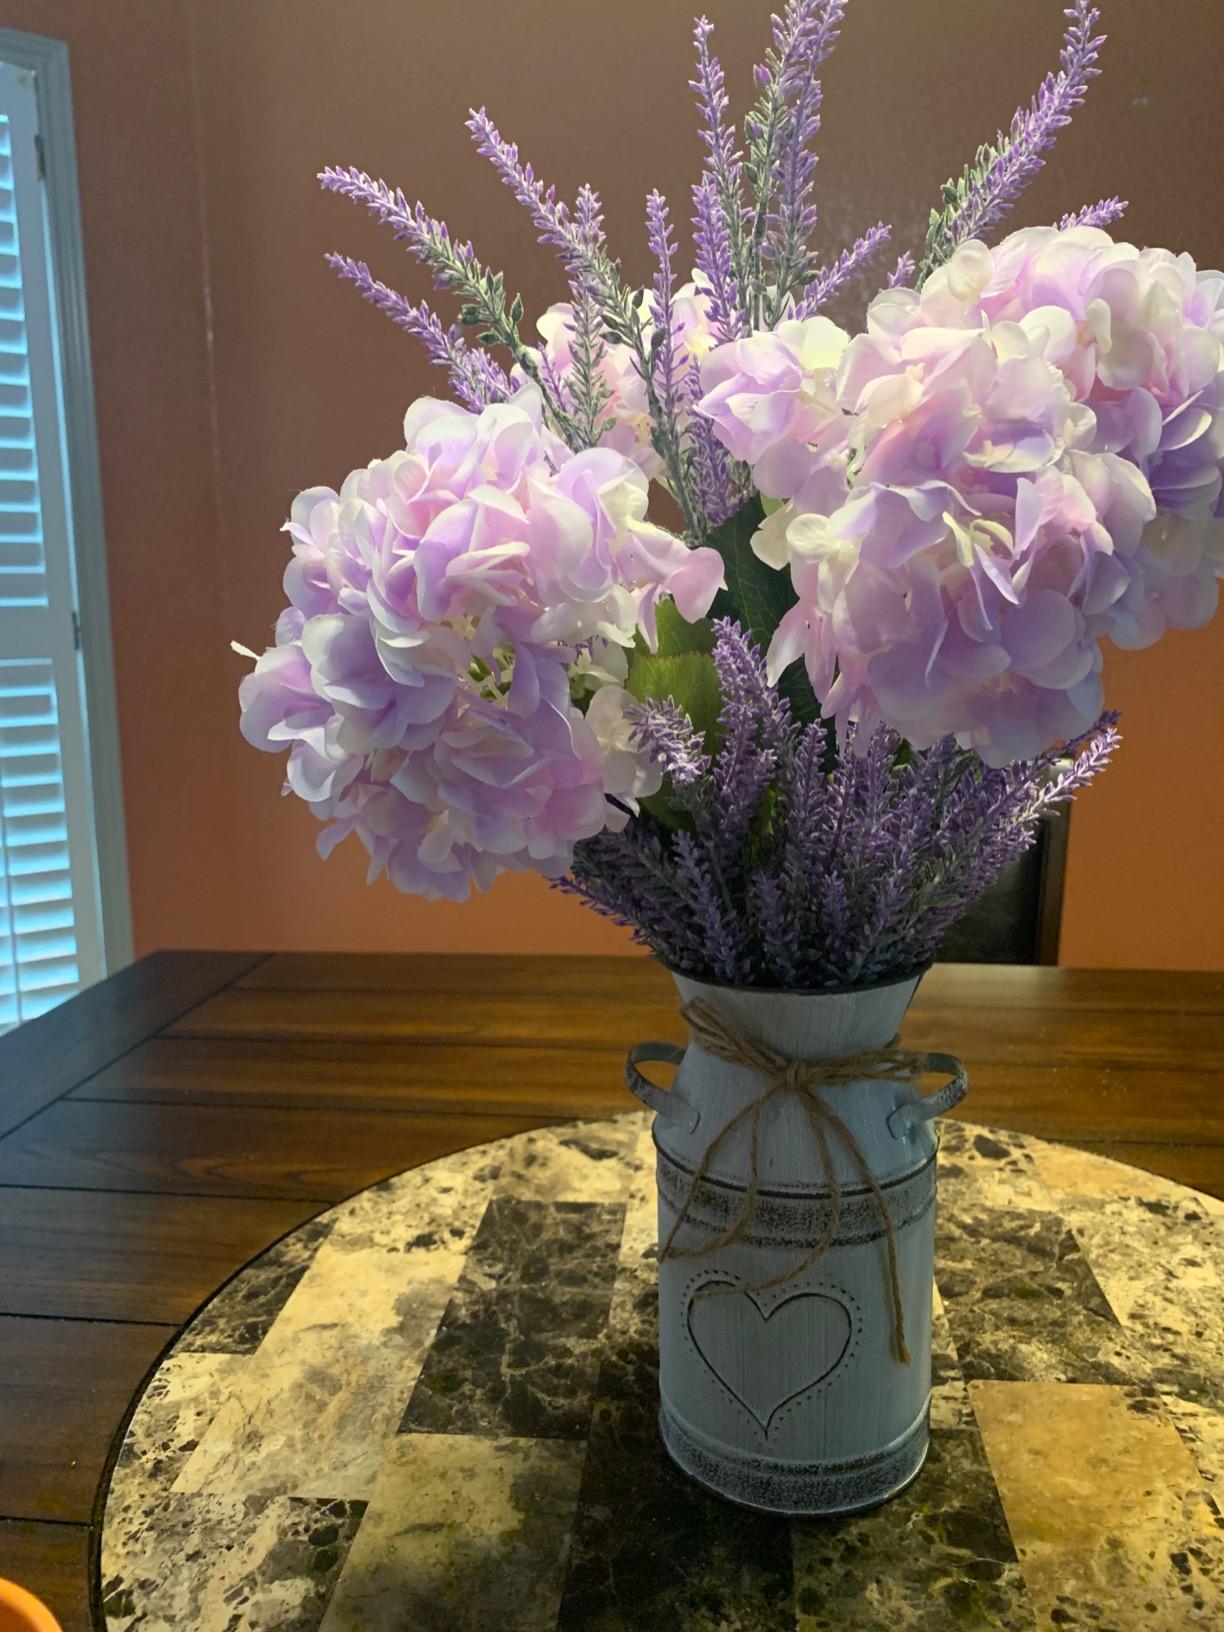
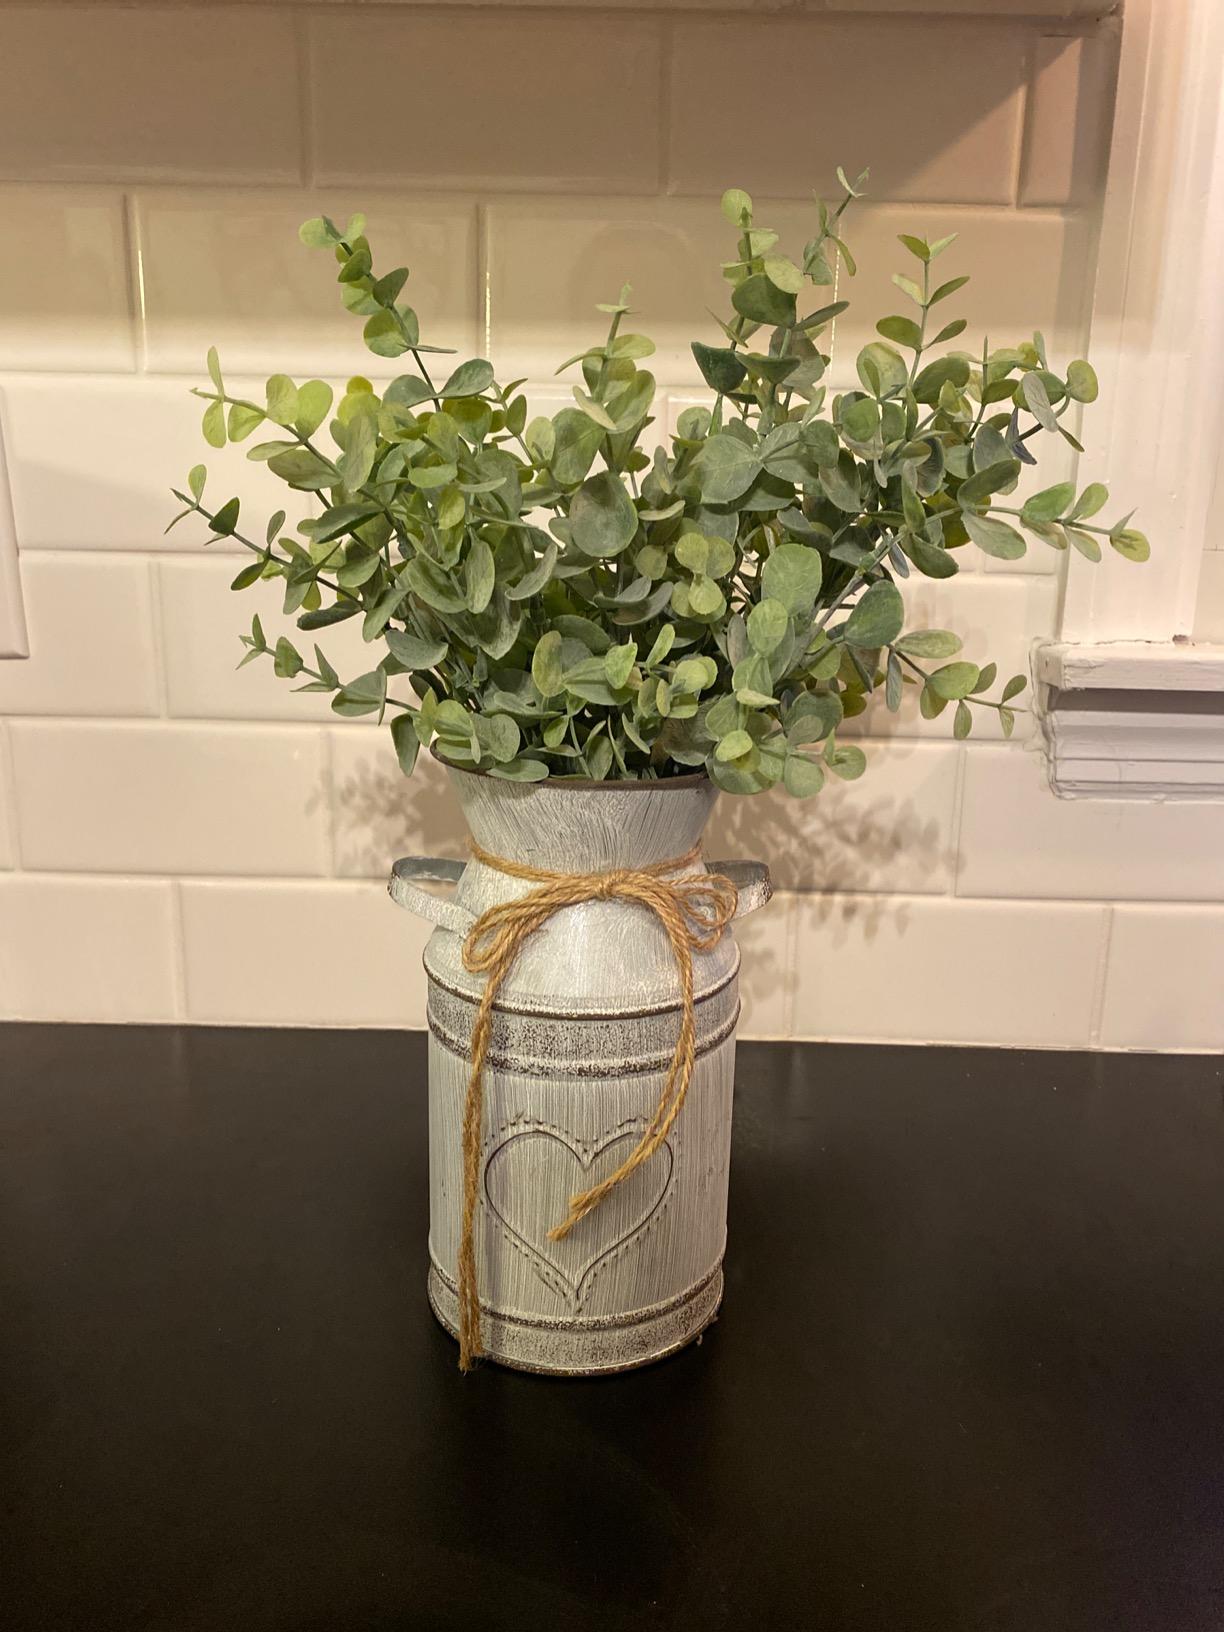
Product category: vase
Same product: yes